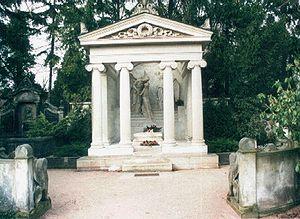
Karl Friedrich May [kaːɐ̯l ˈfʁiːdʁɪç maɪ̯], né à Hohenstein-Ernstthal le 25 février 1842 et mort à Radebeul le 30 mars 1912, est l'un des écrivains allemands les plus vendus au monde, notamment pour ses romans d'aventures au Far West dont les deux héros sont le Blanc Old Shatterhand et l'Apache Winnetou.